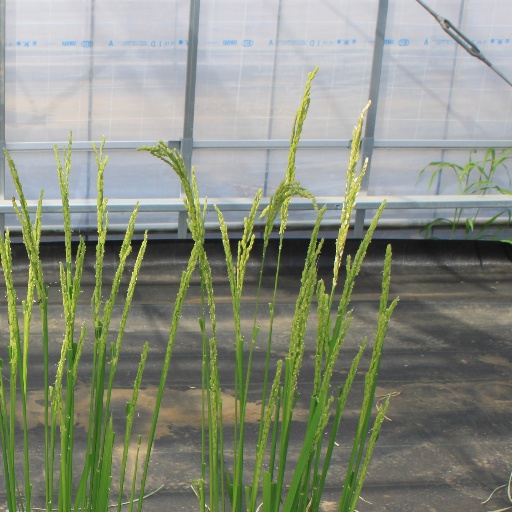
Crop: rice